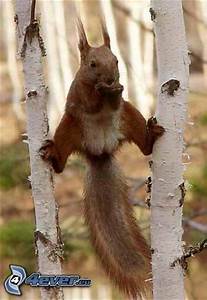
Label: scoiattolo